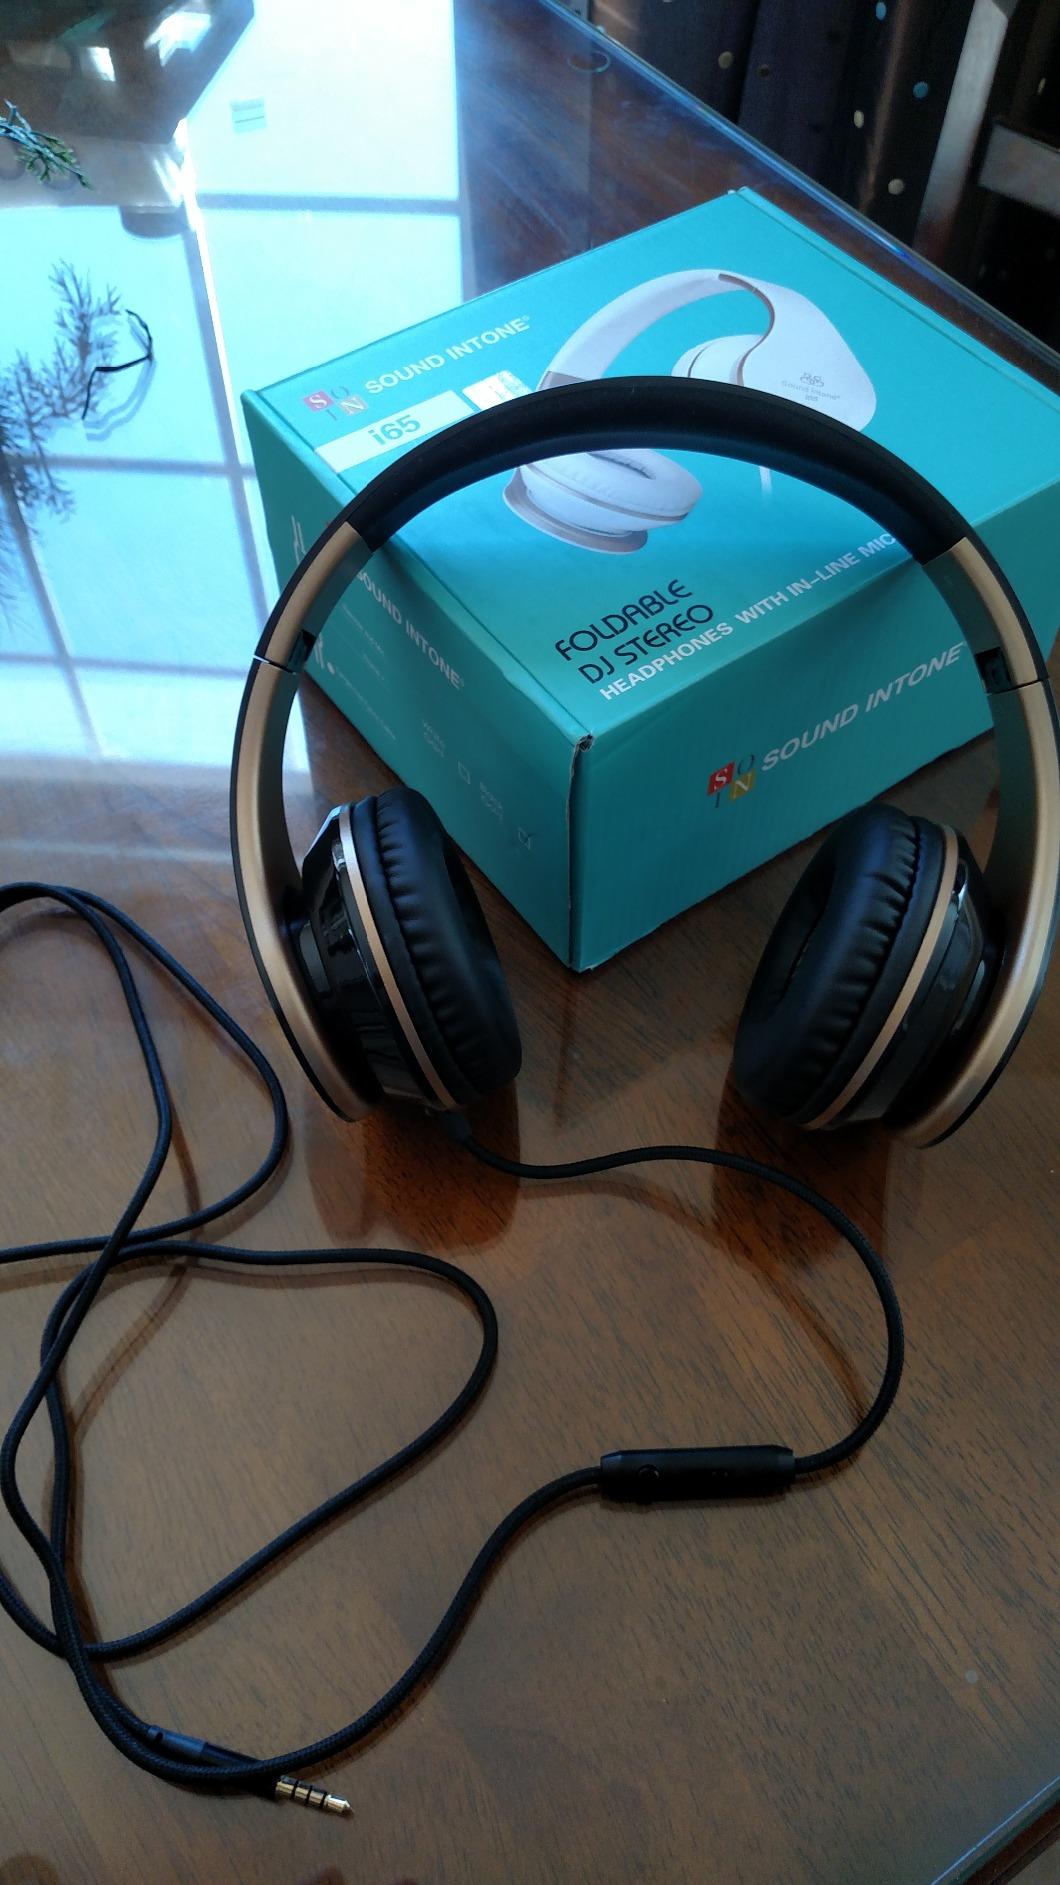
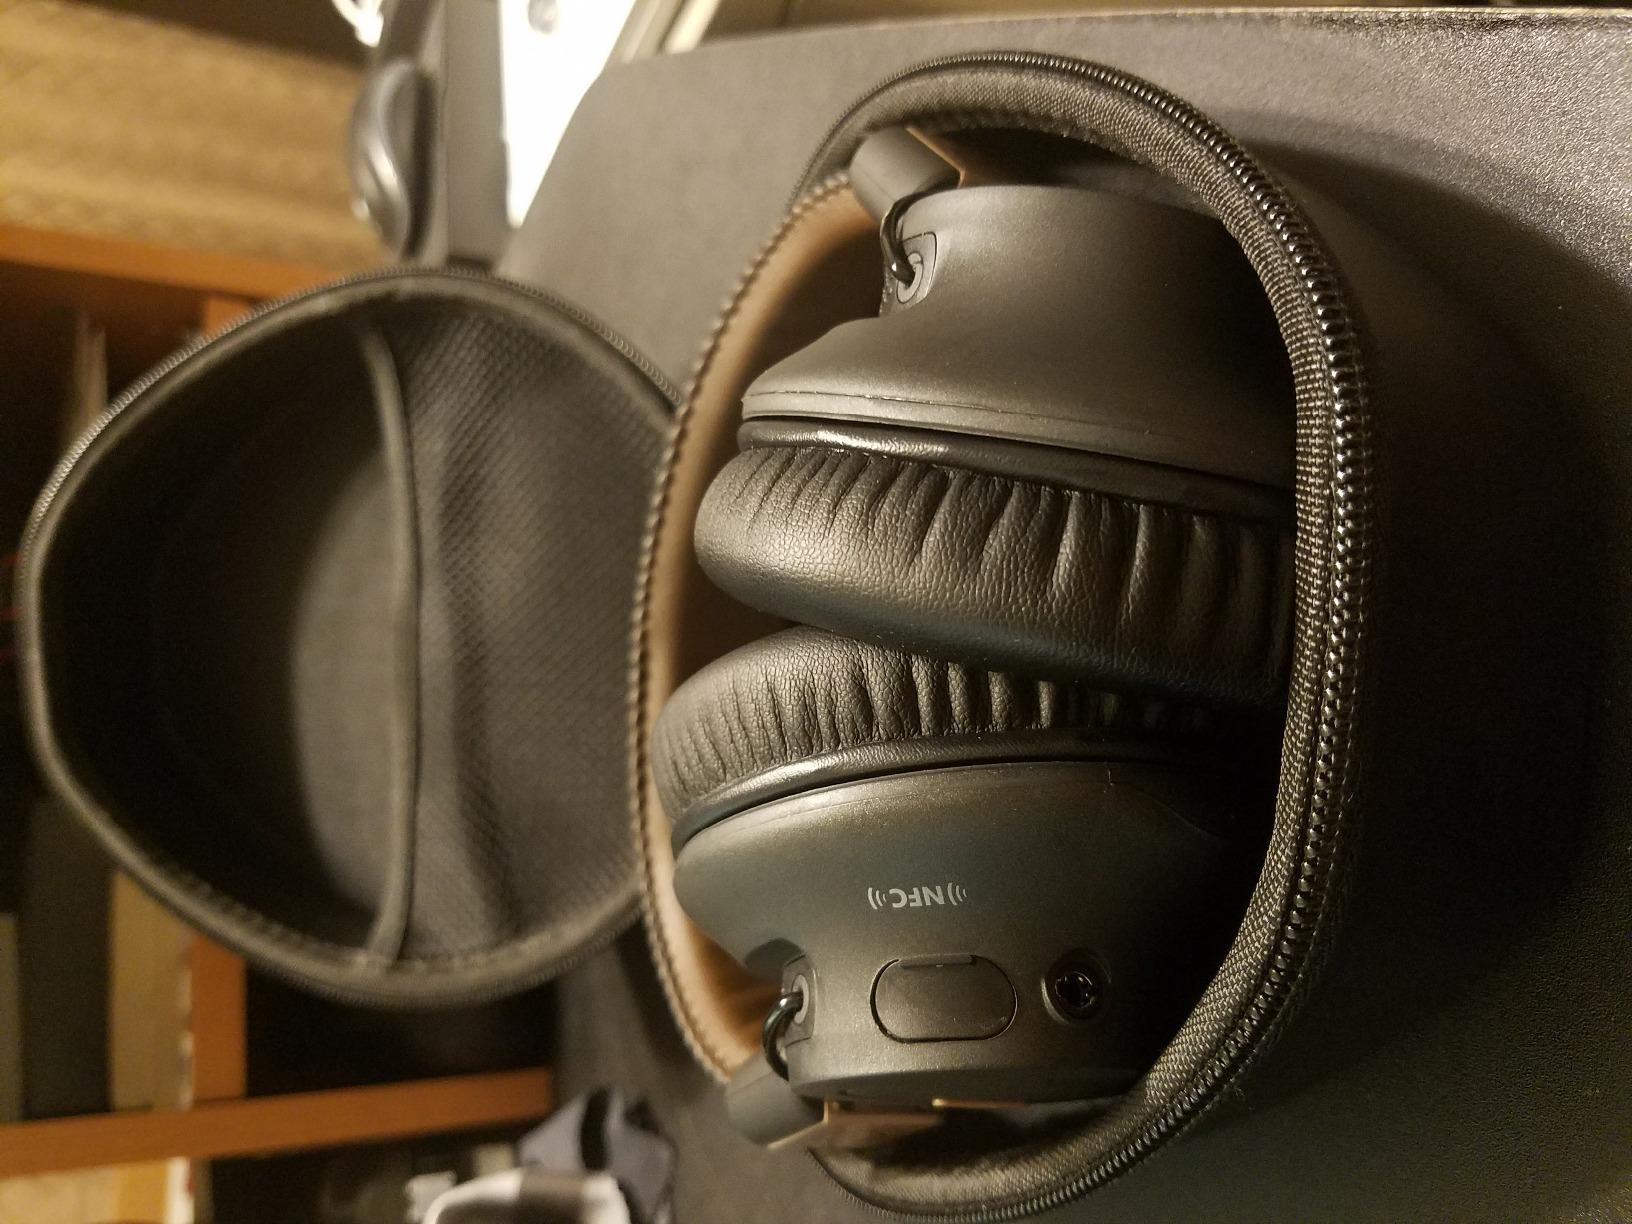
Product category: headphones
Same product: no